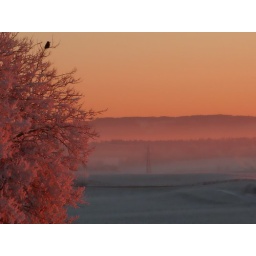
bird in the tree